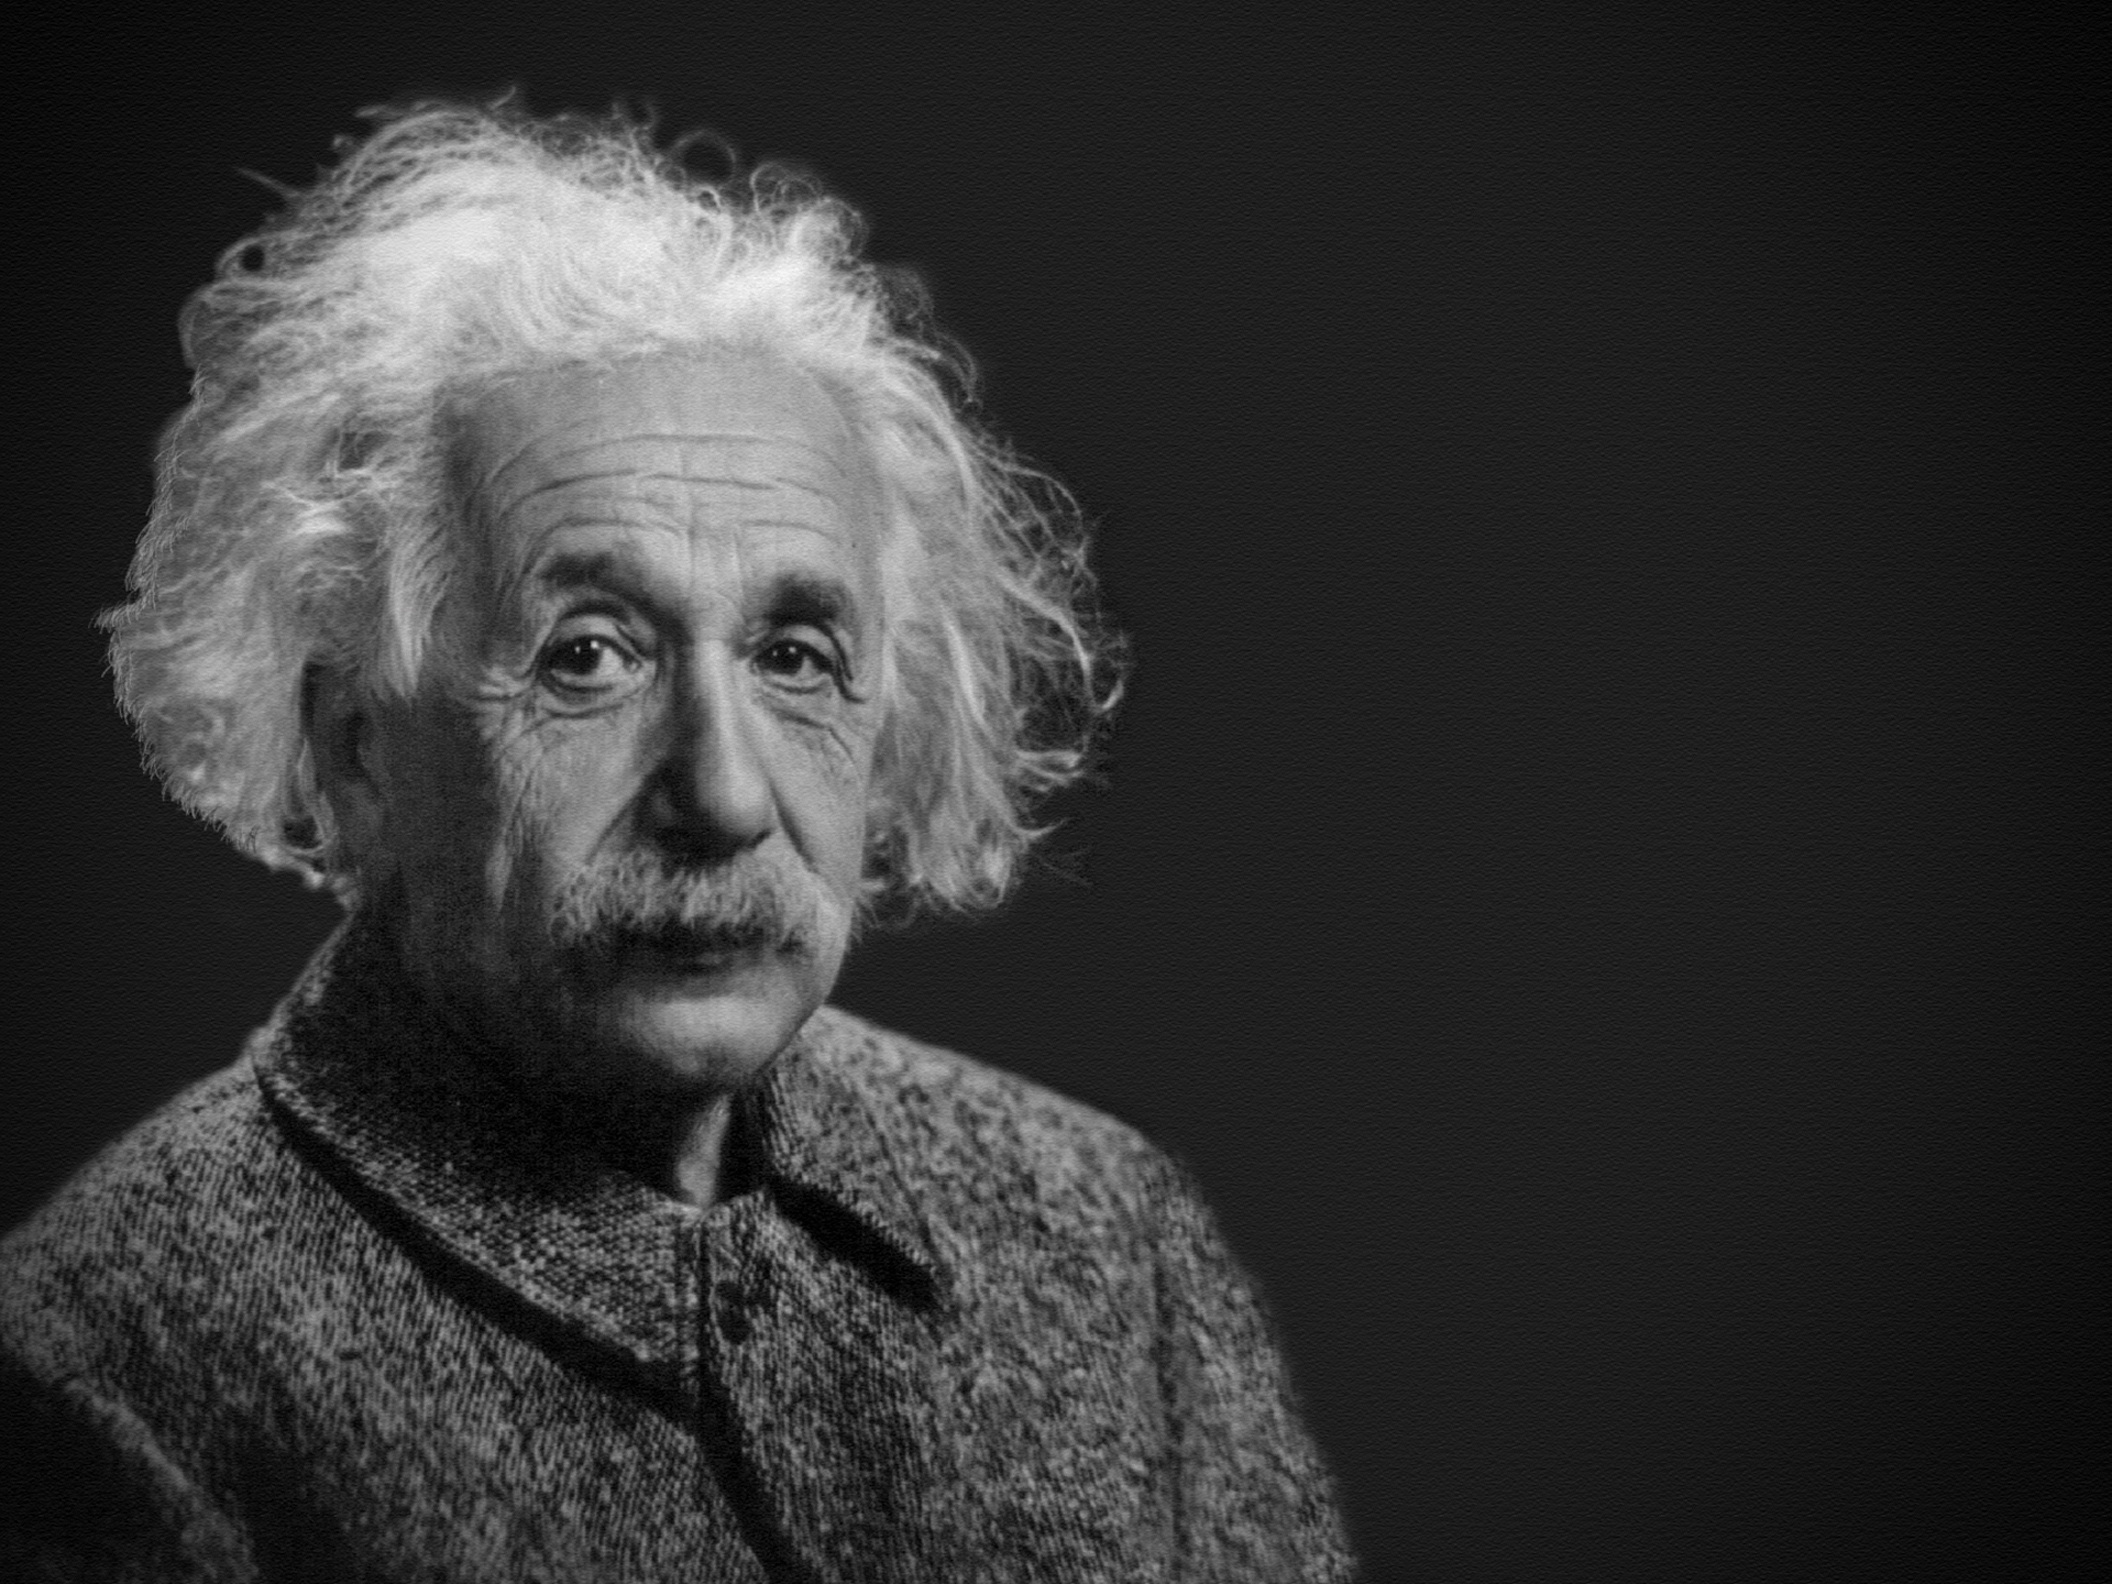
person, black and white, vintage, portrait, monochrome, old man, face, white hair, thinker, head, famous, fair, celebrity, professor, intelligent, scientist, genius, monochrome photography, historical figure, theory of relativity, albert einstein, theoretician physician, big man, general relativity, quantum mechanics, brownian motion, 1921 nobel prize in physics, 1925 medal copley, 76 years, personality of the 20th century, facial hair, unprejudiced, birth death 1879 to 1955, impartial, unbiased, non racist